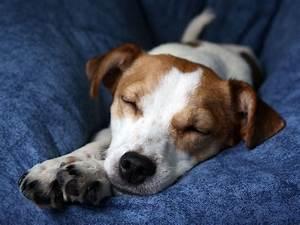
dog